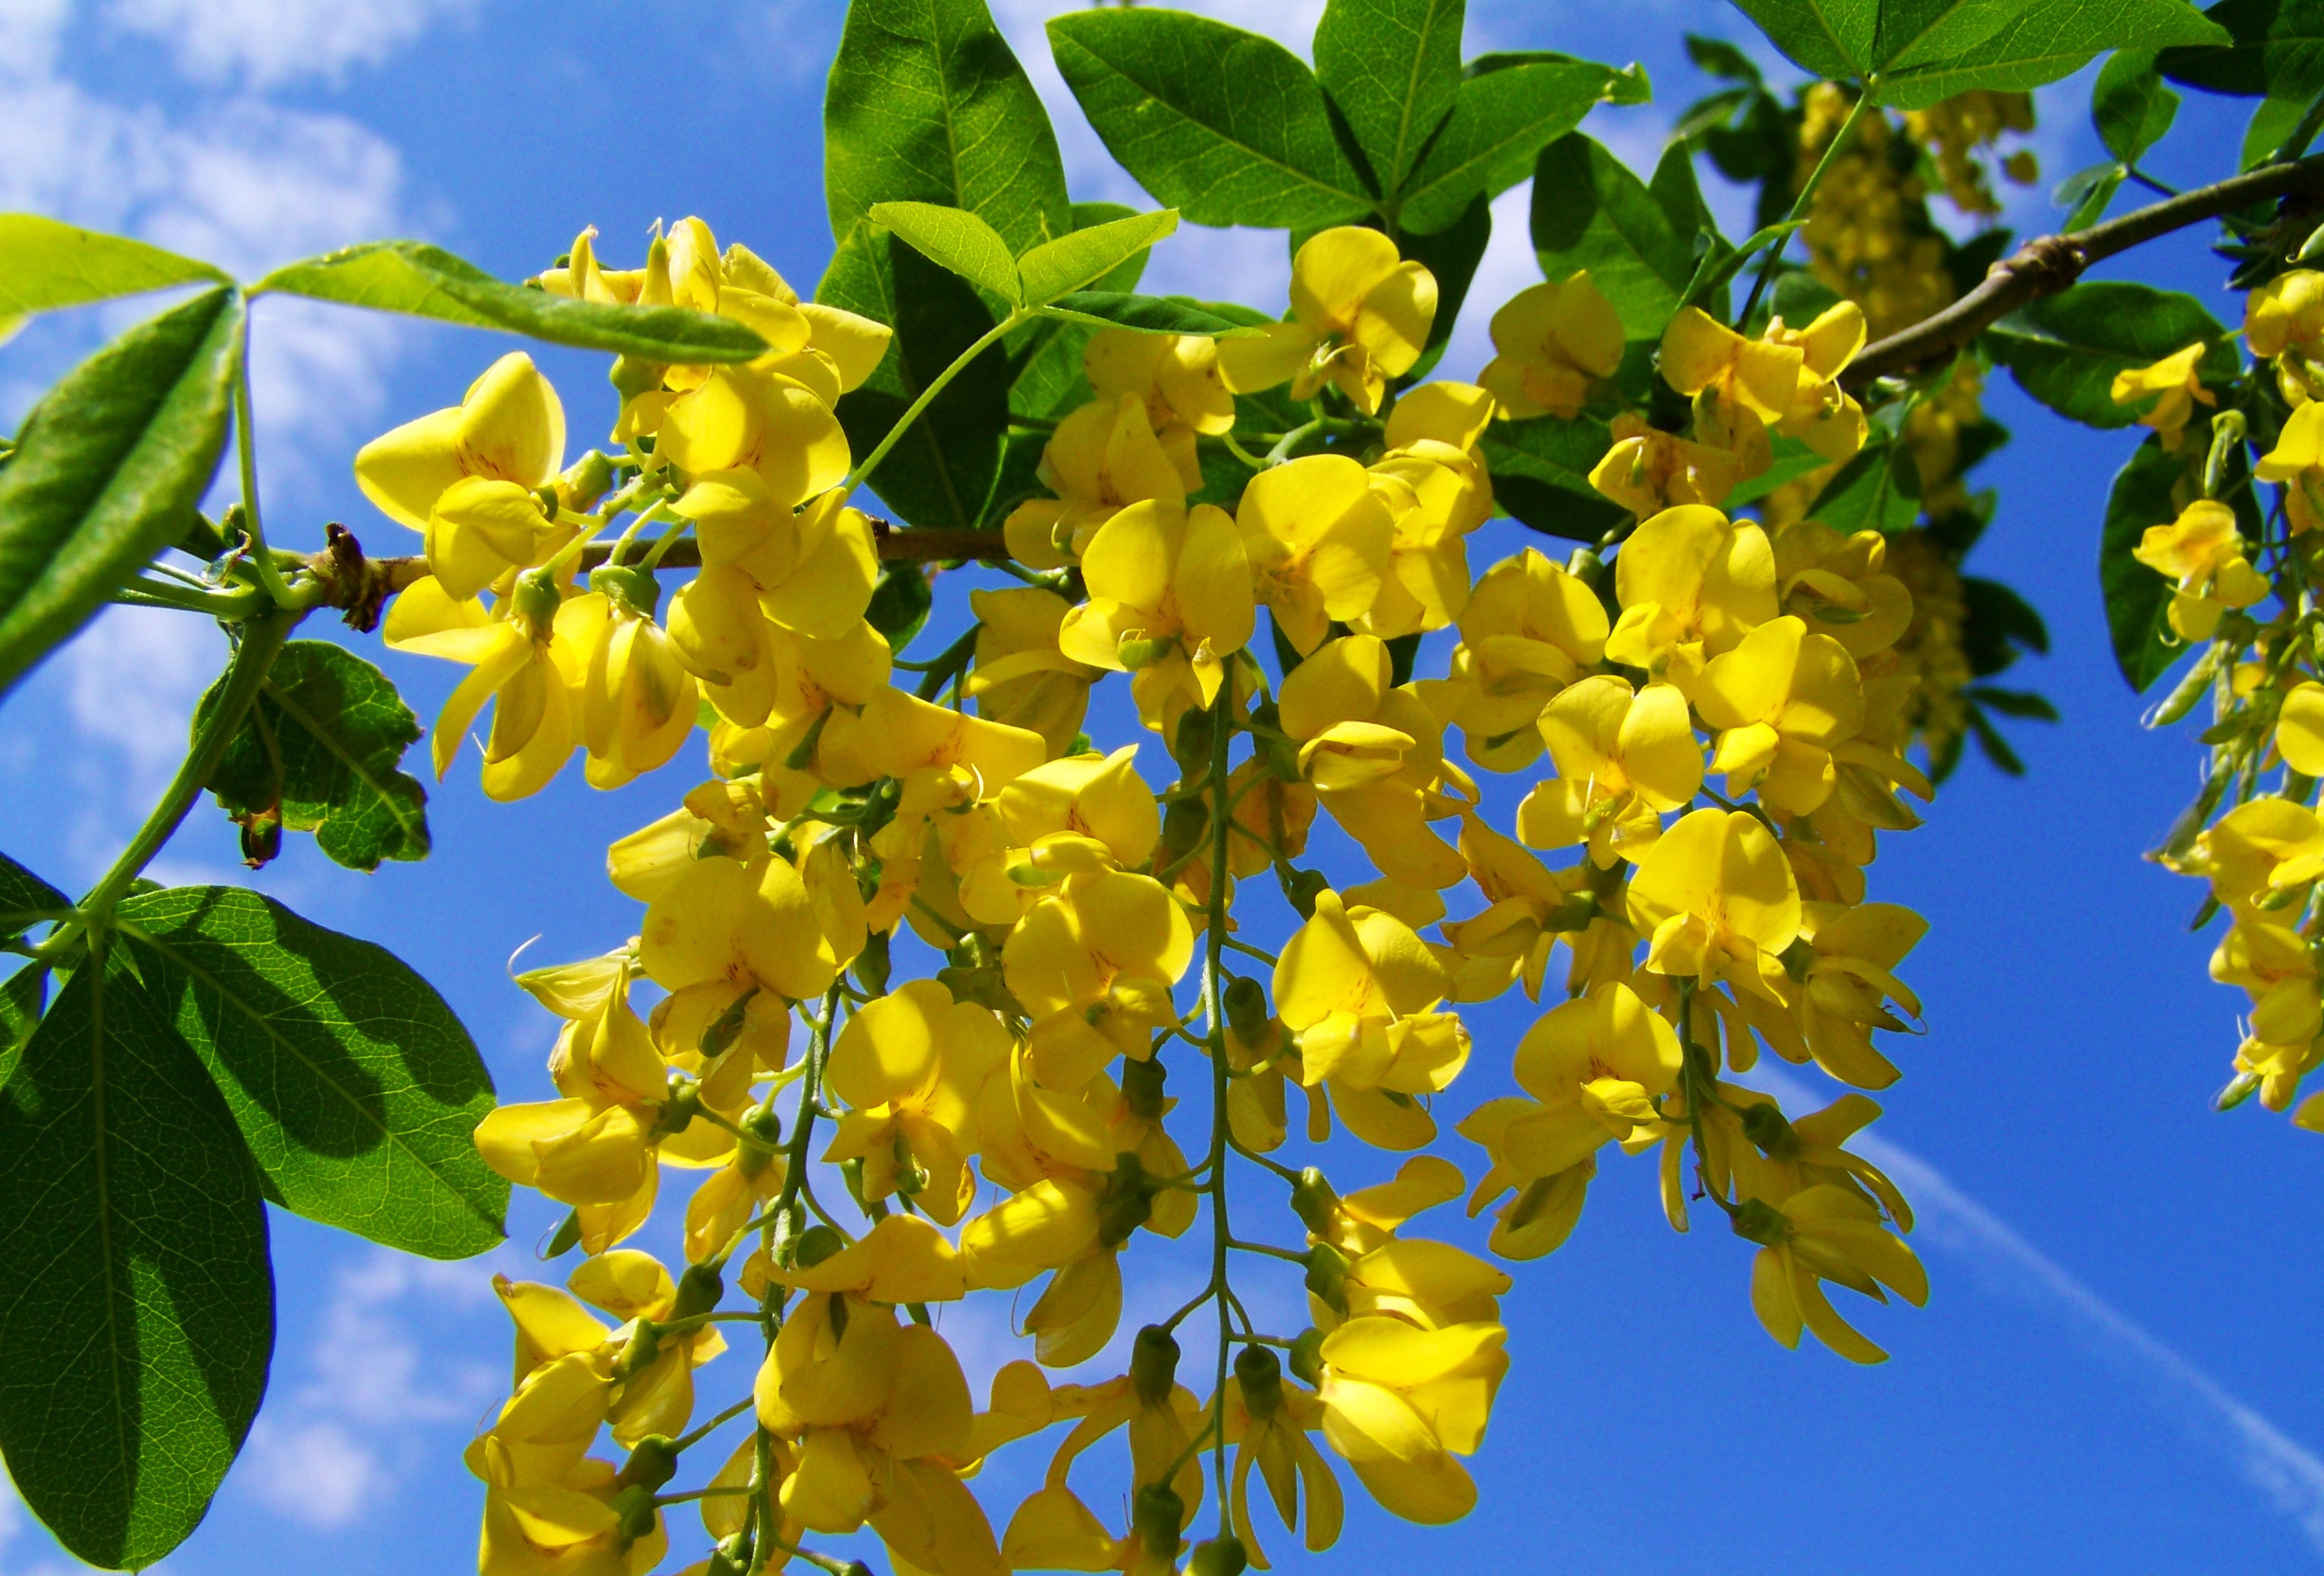
tree, branch, plant, fruit, flower, food, produce, evergreen, yellow, flora, blue sky, shrub, flowering plant, maidenhair tree, laburnum, woody plant, land plant, yellow flowered acacia gold